62 Mechanised Battalion Group

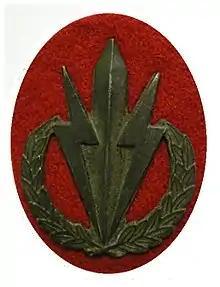
62 Mech emblem

62 Mechanised Infantry Battalion Group was a unit of the South African Army (SADF); although it was classed as mechanized infantry, it was a combined arms force consisting of a Mechanised Infantry Battalion forming the core of the group, Main Battle Tank Squadron, Armoured Car Squadron, Air-defence Battery, Engineer Squadron, Artillery Battery, specialists i.e. EW, MAOT, etc. and all the supporting staff and functions required for such a force.